Temple of Apollo Patroos

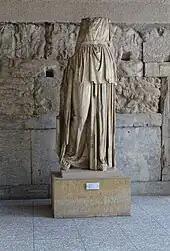
Colossal statue of Apollo (Agora inv. S 2154), possibly the statue of Euphranor

The 2nd-century AD travel writer Pausanias Pausanias reports that the temple contained a cult statue carved by Euphranor. This has been identified with a colossal statue of Apollo (Agora inv. S 2154), which was probably found near the temple, split vertically into two pieces. This statue depicts a male figure in a peplos and himation; the head and both arms are lost, but the statue's long hair is partially preserved on its left shoulder. In its current state, it is 2.54 metres high. The original marble block would have been about 2.8 metres high, 1.2 metres wide and 0.75 metres deep, and weighed around 6.5 tonnes. The head and left forearm (both now lost) were made of separate pieces of marble. There are traces of a socket in the left armpit probably used to support a kithara which the statue held. It can be dated to the mid-fourth century on stylistic grounds. The back is only roughly worked and was not intended to be seen, indicating that it stood against a wall. Imitations of it are known, including a contemporary votive statuette from the Agora and Roman period statues.